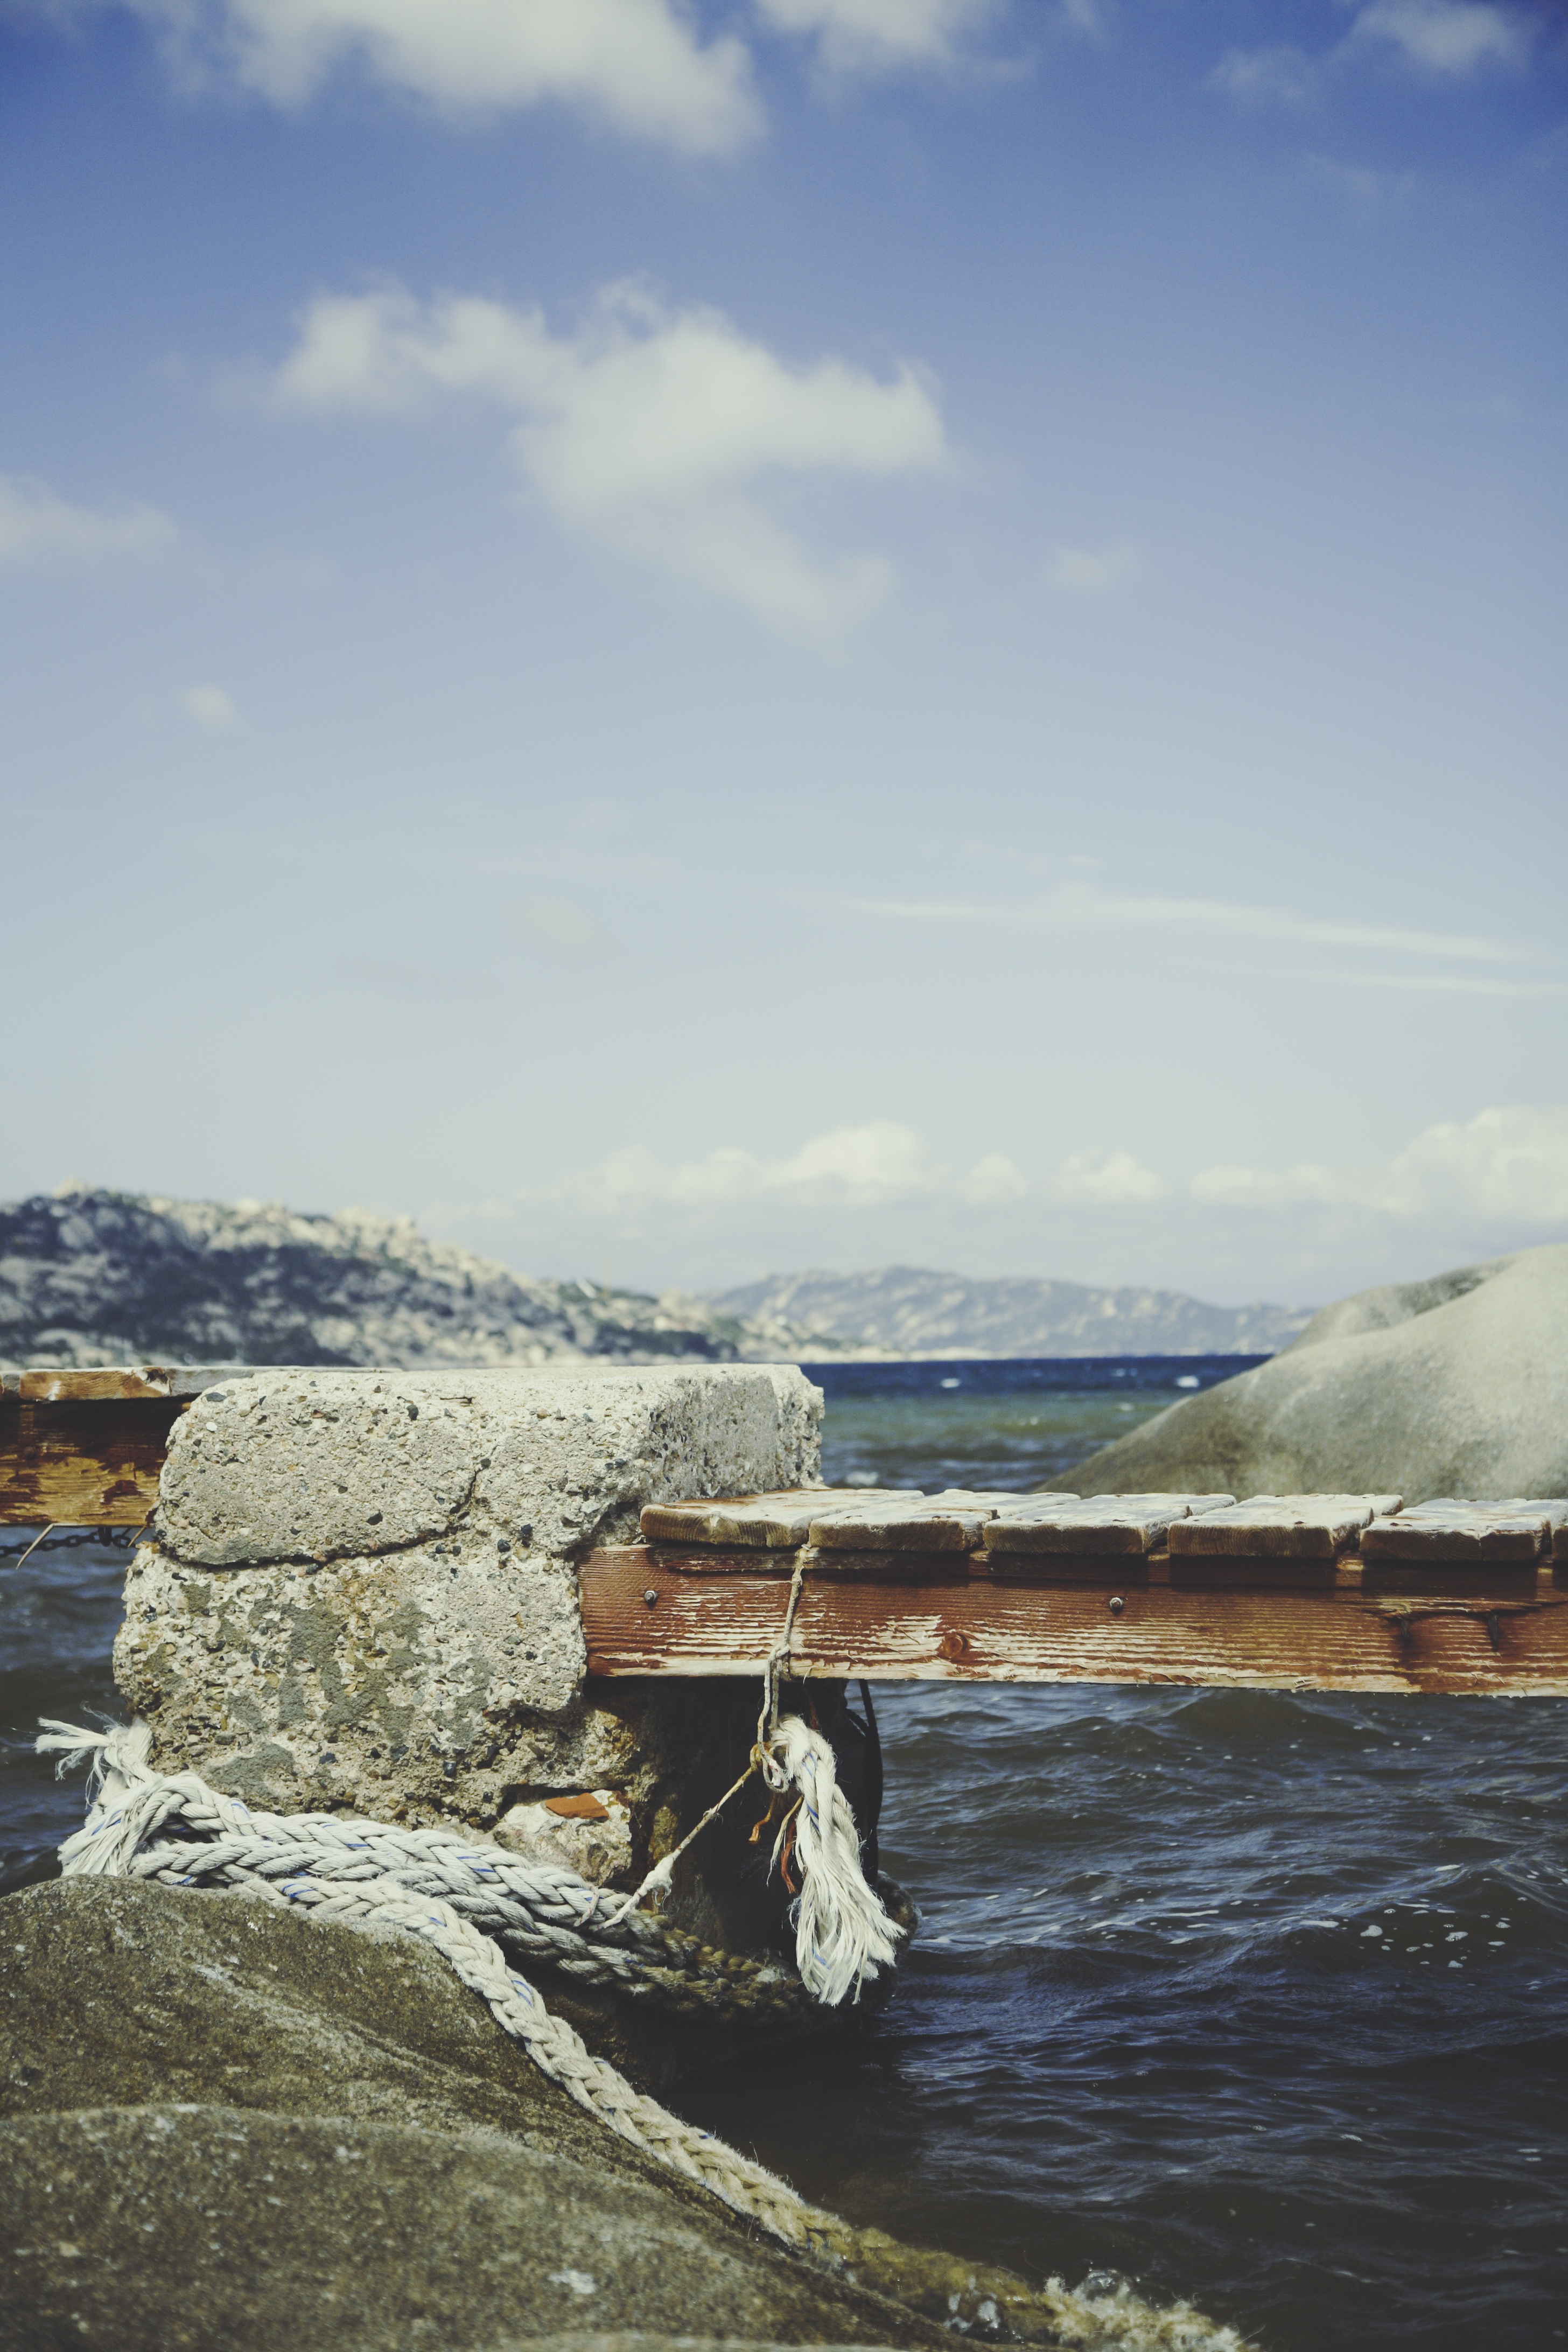
beach, landscape, sea, coast, water, rock, ocean, mountain, snow, winter, cloud, sky, boardwalk, morning, shore, wave, lake, pier, river, vacation, cliff, web, reflection, vehicle, holiday, bay, blue, rest, terrain, body of water, sardinia, landform